Karigaila

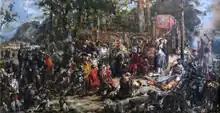

Karigaila (died on 16 September 1390 in Vilnius) was a son of Algirdas, Grand Duke of Lithuania, and his second wife Uliana of Tver. He became the ruler of Mstsislaw after he captured it from the Principality of Smolensk. He is sometimes mistaken for his brother Constantine, who was the founder of the House of Czartoryski.